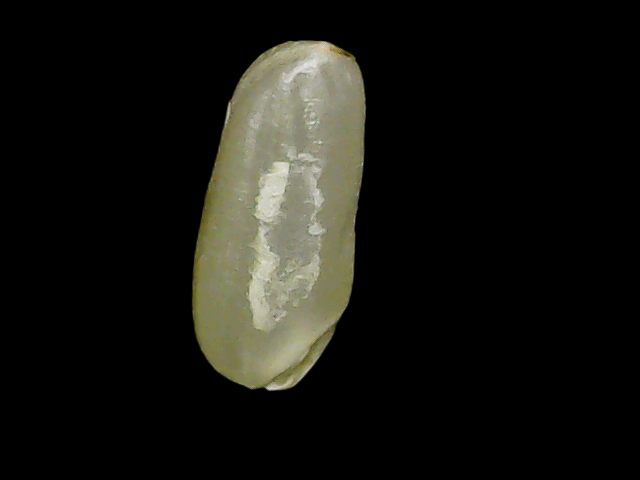
Rice variety: Binadhan24